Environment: real
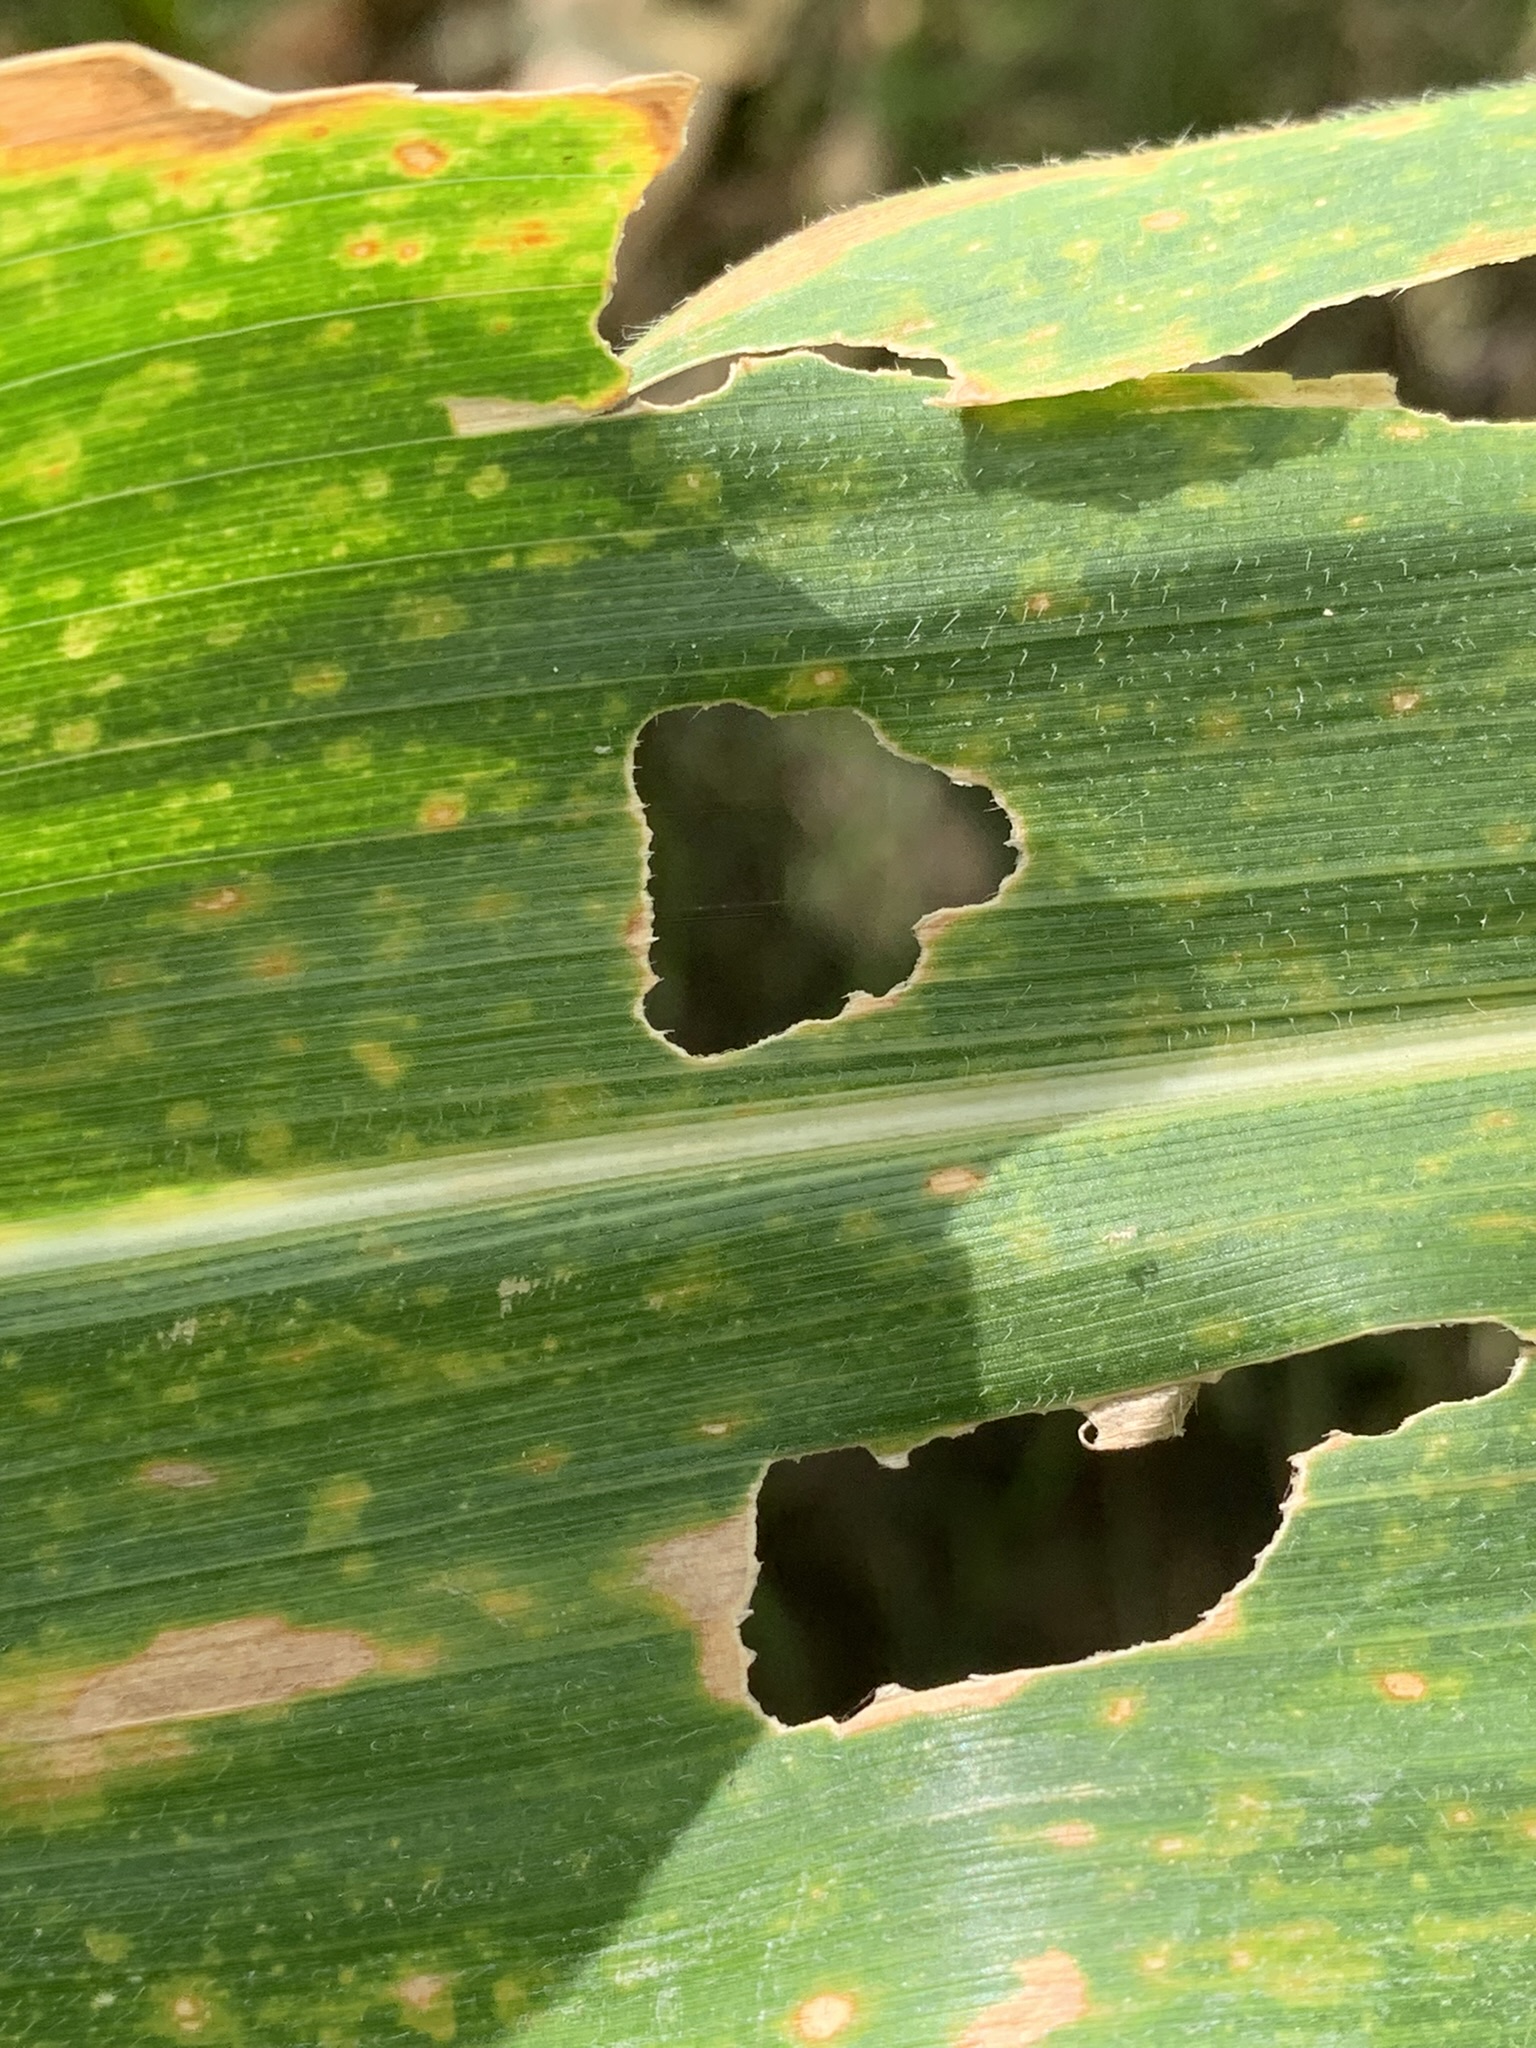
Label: lethal_necrosis